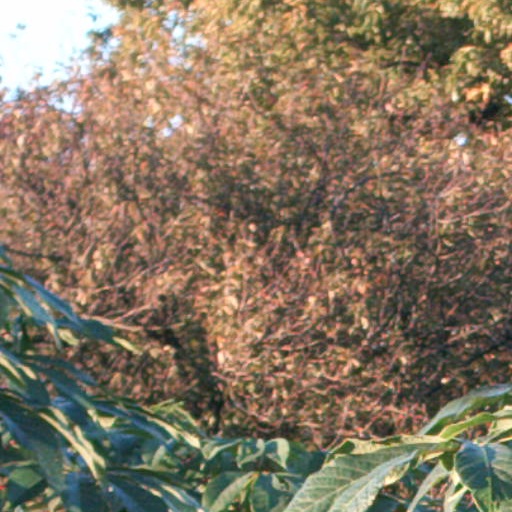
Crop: cassava